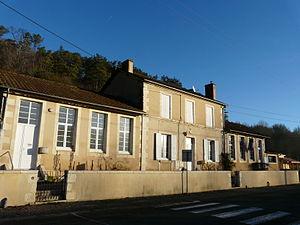
La mairie et l'ancienne école de Salon, Dordogne, France.
Salon, ou Salon-de-Vergt, est une commune française située dans le département de la Dordogne, en région Nouvelle-Aquitaine.